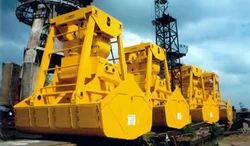
Label: Remote_Controlled_Grab_Buckets